1994 Miller Genuine Draft 400 (Michigan)

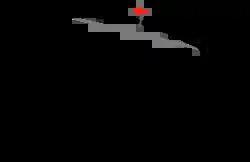
The layout of Michigan International Speedway, the venue where the race was held.

The race was held at Michigan International Speedway, a two-mile (3.2 km) moderate-banked D-shaped speedway located in Brooklyn, Michigan. The track is used primarily for NASCAR events. It is known as a "sister track" to Texas World Speedway as MIS's oval design was a direct basis of TWS, with moderate modifications to the banking in the corners, and was used as the basis of Auto Club Speedway. The track is owned by International Speedway Corporation. Michigan International Speedway is recognized as one of motorsports' premier facilities because of its wide racing surface and high banking (by open-wheel standards; the 18-degree banking is modest by stock car standards).